Tehuelche (motorcycle)

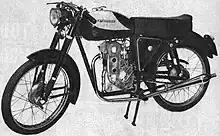
Legnano with Tehuelche engine- single overhead cam with gear drive distribution

The creators of the Tehuelche were Juan Raffaldi and Roberto Fattorini. The two men moved to Argentina from Italy in 1949, specifically for this project.